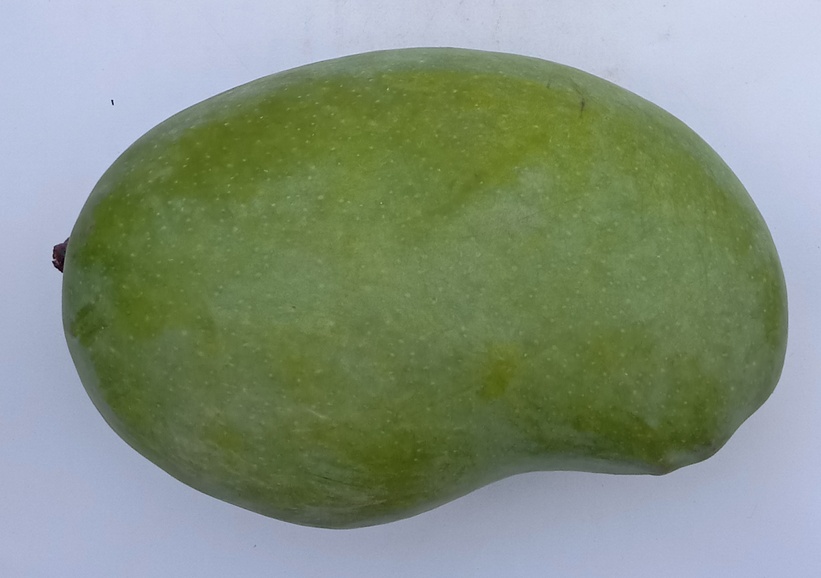
Mango variety: Chaunsa (White)